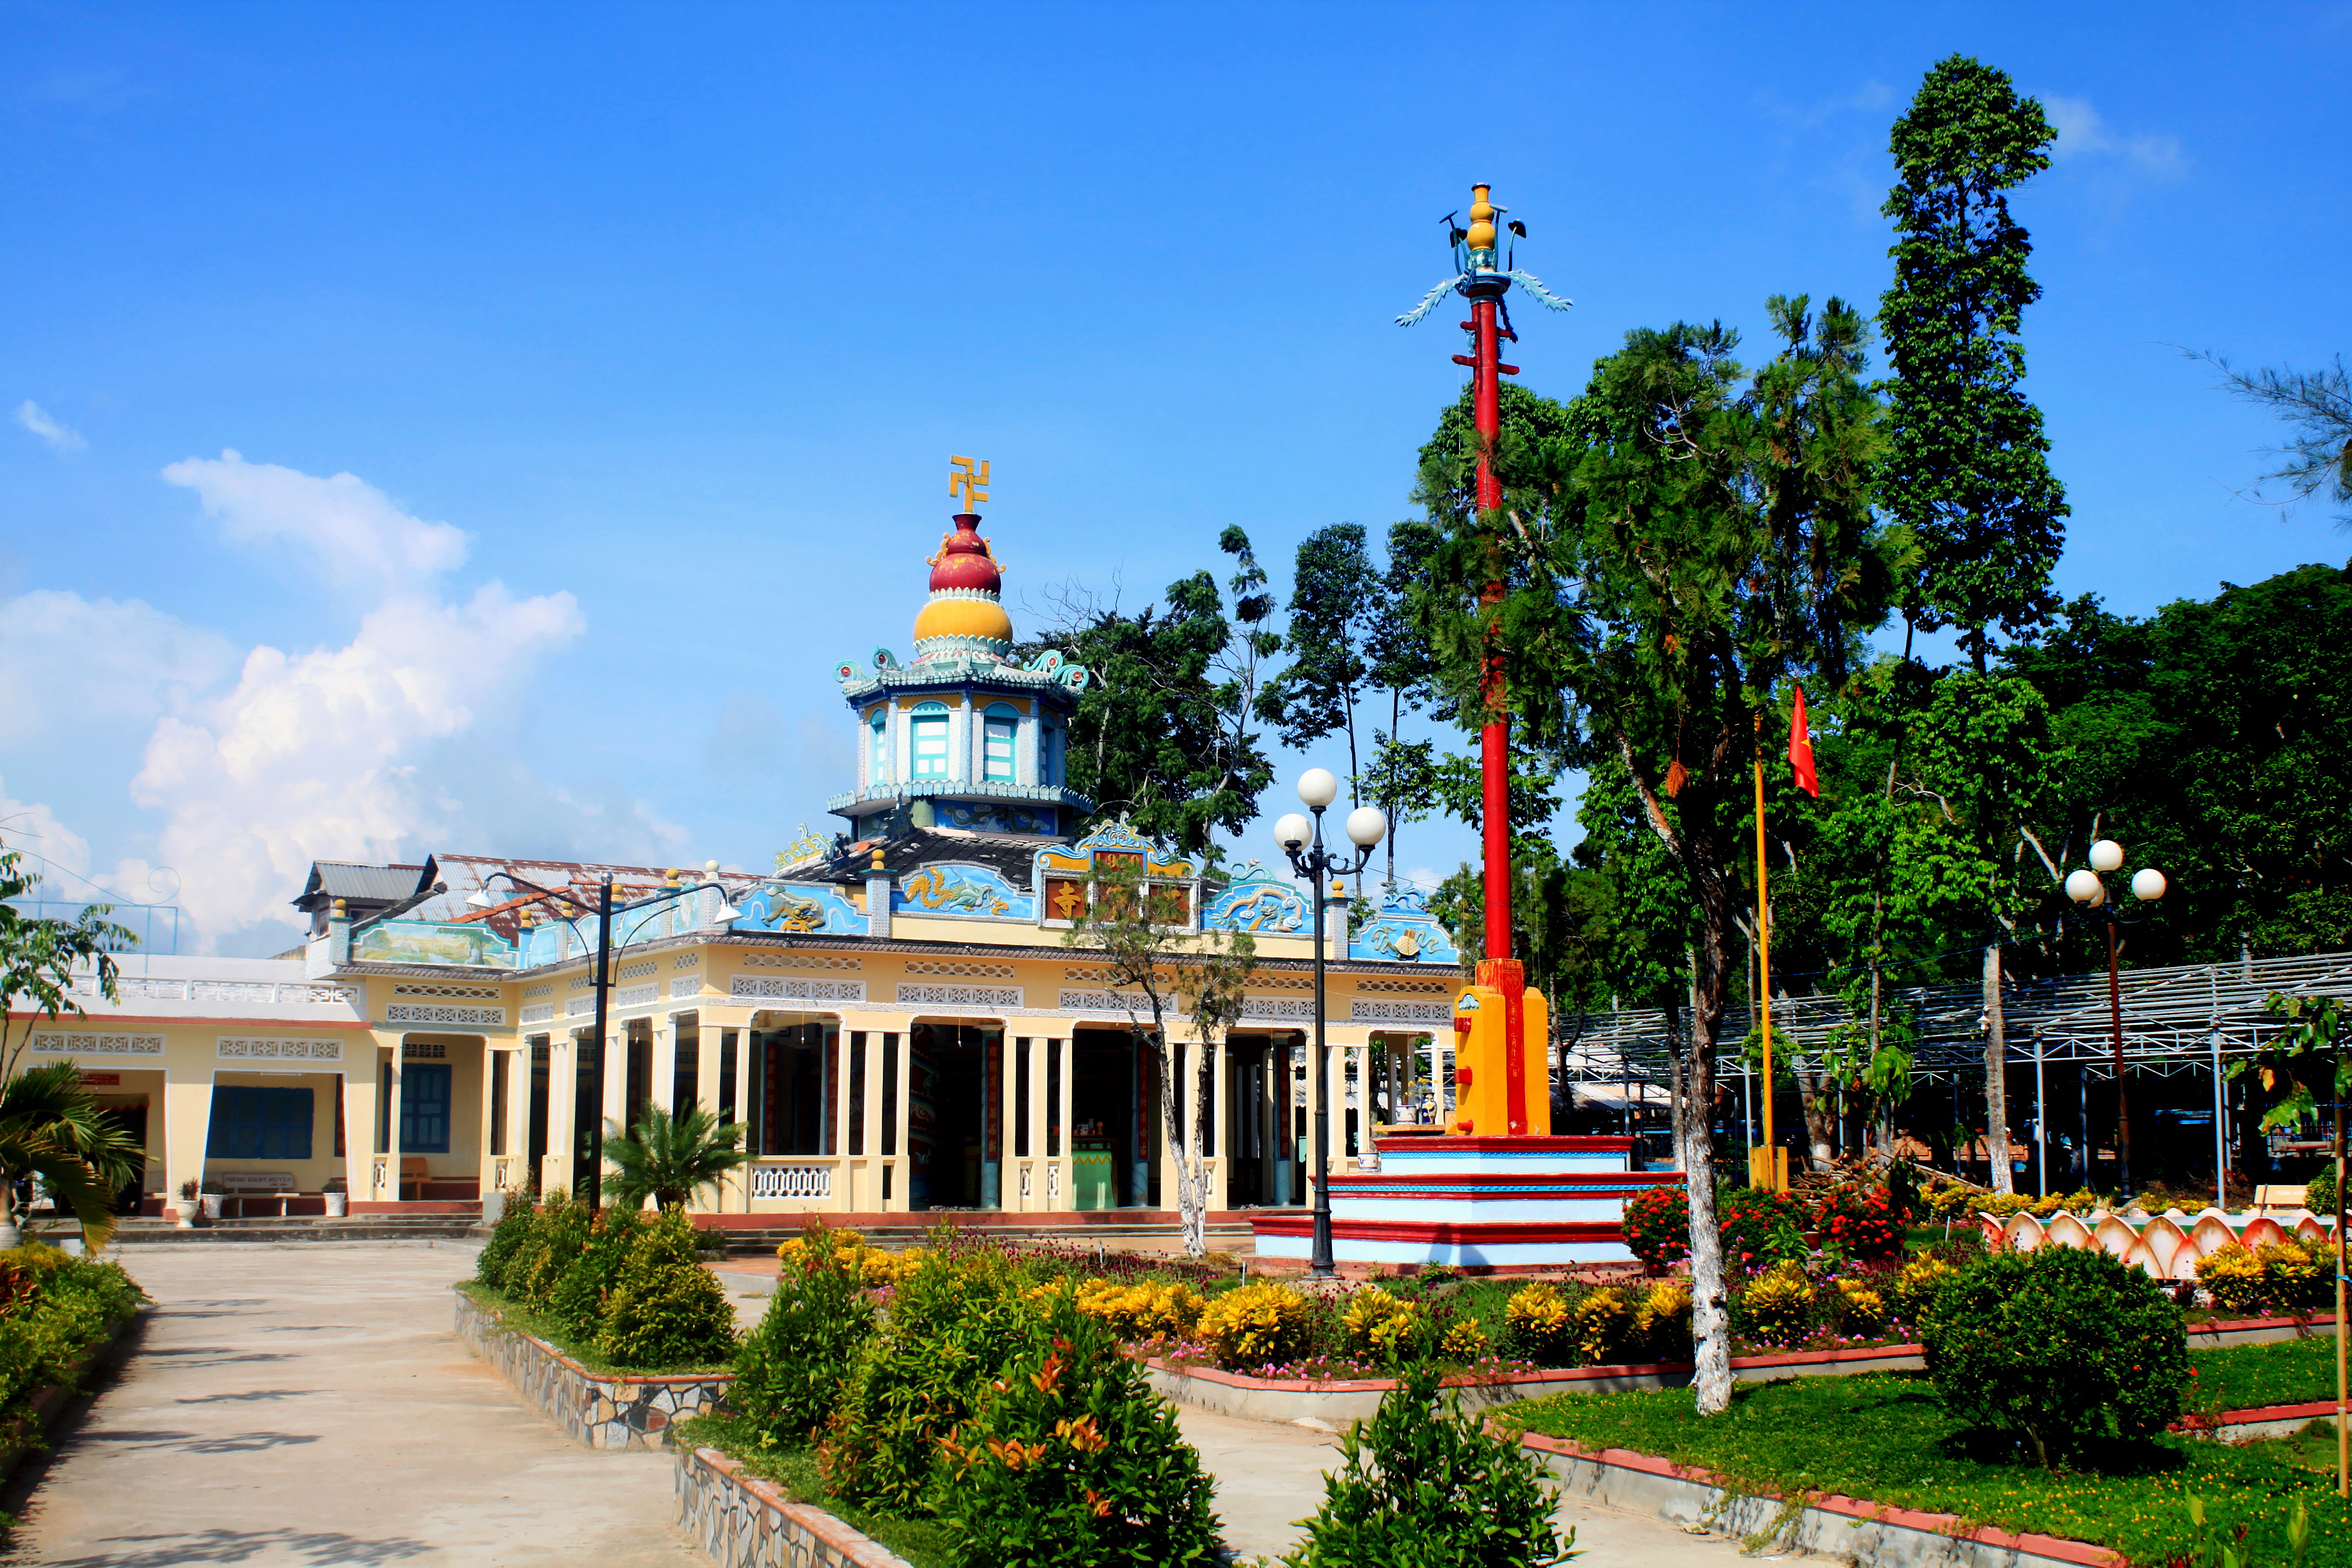
user: text: Biểu tượng màu vàng nổi bật trên đỉnh tòa nhà chính có tên gọi phổ biến là gì trong kiến trúc Phật giáo?
assistant: text: Chữ Vạn

user: text: Dựa vào kiến trúc và các biểu tượng trong hình, công trình này có khả năng thuộc về tôn giáo nào ở Việt Nam?
assistant: text: Phật giáo

user: text: Tòa nhà chính và cây cột màu đỏ nổi bật ở bên phải có đặc điểm chung gì về màu sắc chủ đạo của các chi tiết trang trí?
assistant: text: Cả hai đều có các chi tiết trang trí màu vàng, đỏ và xanh lam.